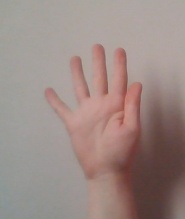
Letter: sheen